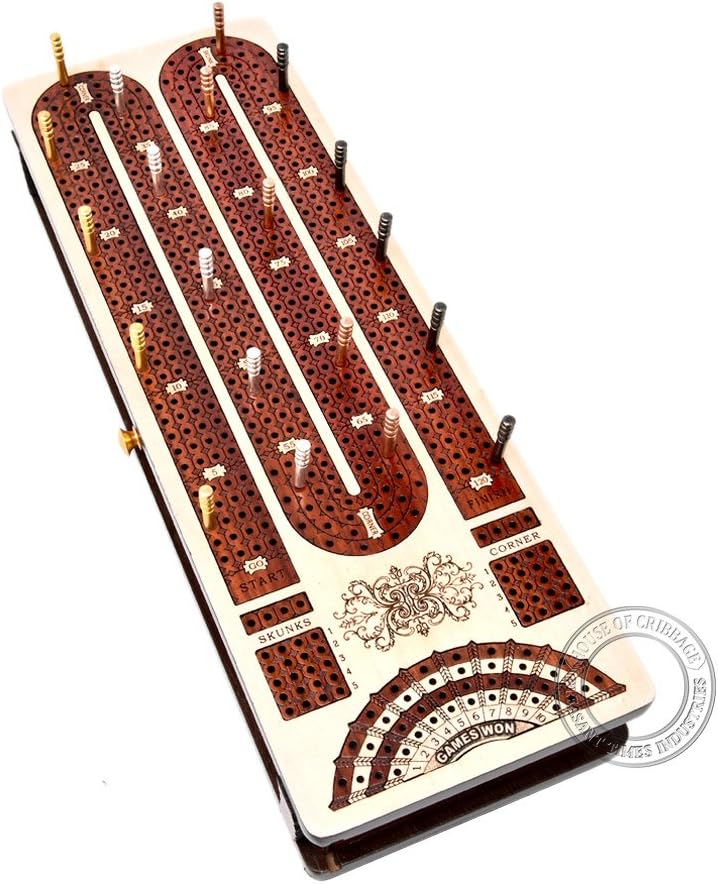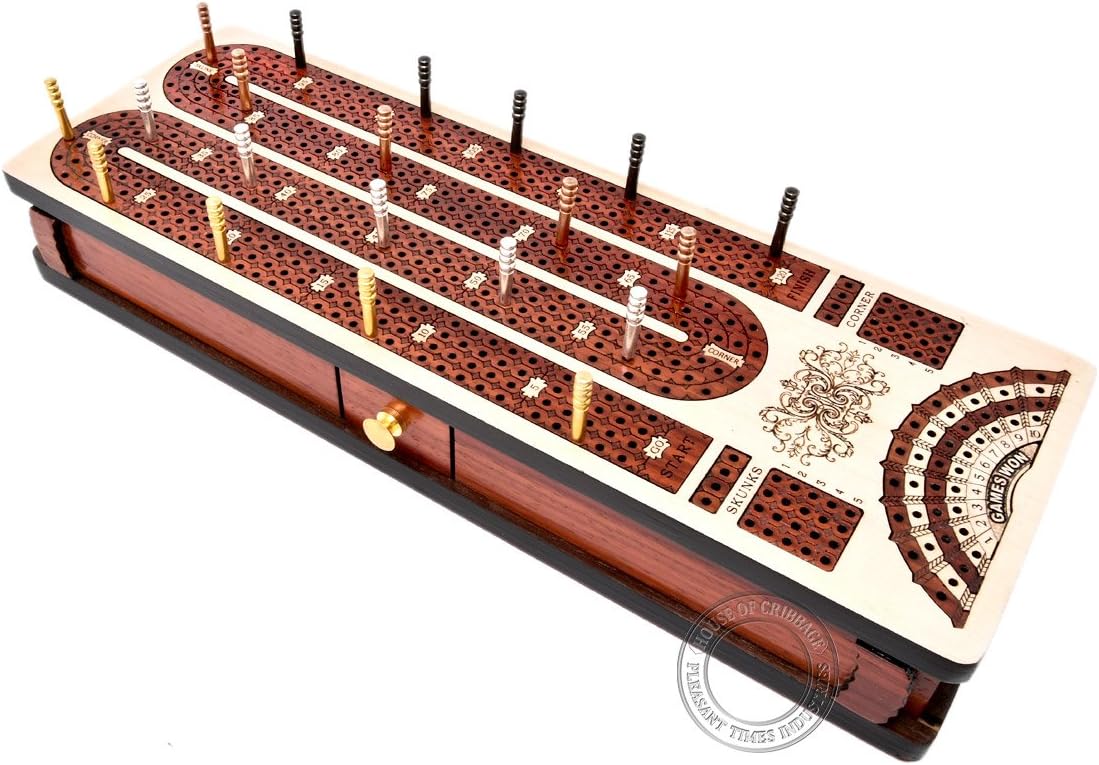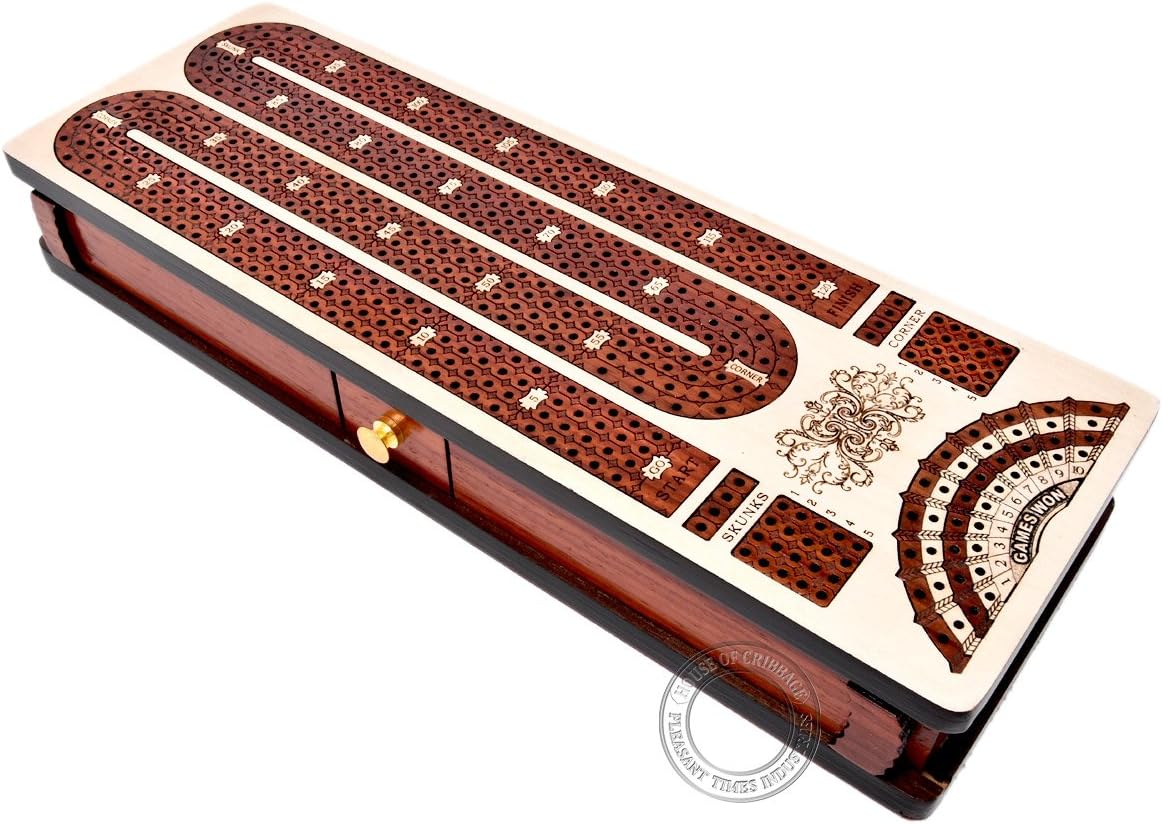
House of Cribbage - Continuous Cribbage Board / Box Inlaid in Maple Wood / Bloodwood : 4 Track with Score Marking Fields for Skunks, Corners, Won Games & Storage Space for Two Deck of Cards & Pegs
Category: Toys & Games
House of Cribbage presents 4 tracks (120 Points) continuous Cribbage Board made for up to 4 players. The board/Box measures 14" x 5" x 2".You can store two decks of playing cards in two separate storage sections closed by sliding lids and each section can store one deck of poker or bridge cards. The magnetic lock on the back of each sliding lid holds the lid tightly when it is in closed position.The middle of the box has very beautiful mini drawer to store twenty metal crib pegs. There are 20 slots in the drawer and each slot can store one peg. The magnetic lock on the back of the drawer holds the drawer tightly when it is in closed position. The pull out drawer has brass knob specially designed for strong gripping. The complete board/box has three coats of catalyzed lacquer in satin finish that provides protection from spills and general wear & tear. Twenty brass crib pegs (5 Gold, 5 Silver, 5 Copper & 5 Black plated) are provided with the board.The handmade cribbage board has been inlaid in Bloodwood and Maple wood. The engraved tracks are in Bloodwood which are surrounded by Maple wood. The bottom of the box has scratch deterrent maroon velvet felt pad which protects the box from scratches and enhances the stability of board. Free Drawstring velvet bag is also provided to protect the board.We don't use any screen prints or paints to create numbers or tracks on cribbage board. Designed and crafted by Pleasant Times Industries. All designs, images, concepts, and content is copyright and owned by Pleasant Times Industries. Note - Playing cards are not included along with the Cribbage Board.
Features: Type: Continuous 120 points | Tracks: 4 Track (4 Players) | Wood Combination : Maple Wood / Bloodwood | Board Size: 14" x 5" x 2" (35.56 cm x 12.70 cm x 5.08 cm) | No. of Pegs included - 20 | Velvet bag included for protection | Type of Pegs: 5 Gold, 5 Silver, 5 Copper & 5 Black Plated Metal Pegs | Playing Cards are NOT included (where ever shown in the images)